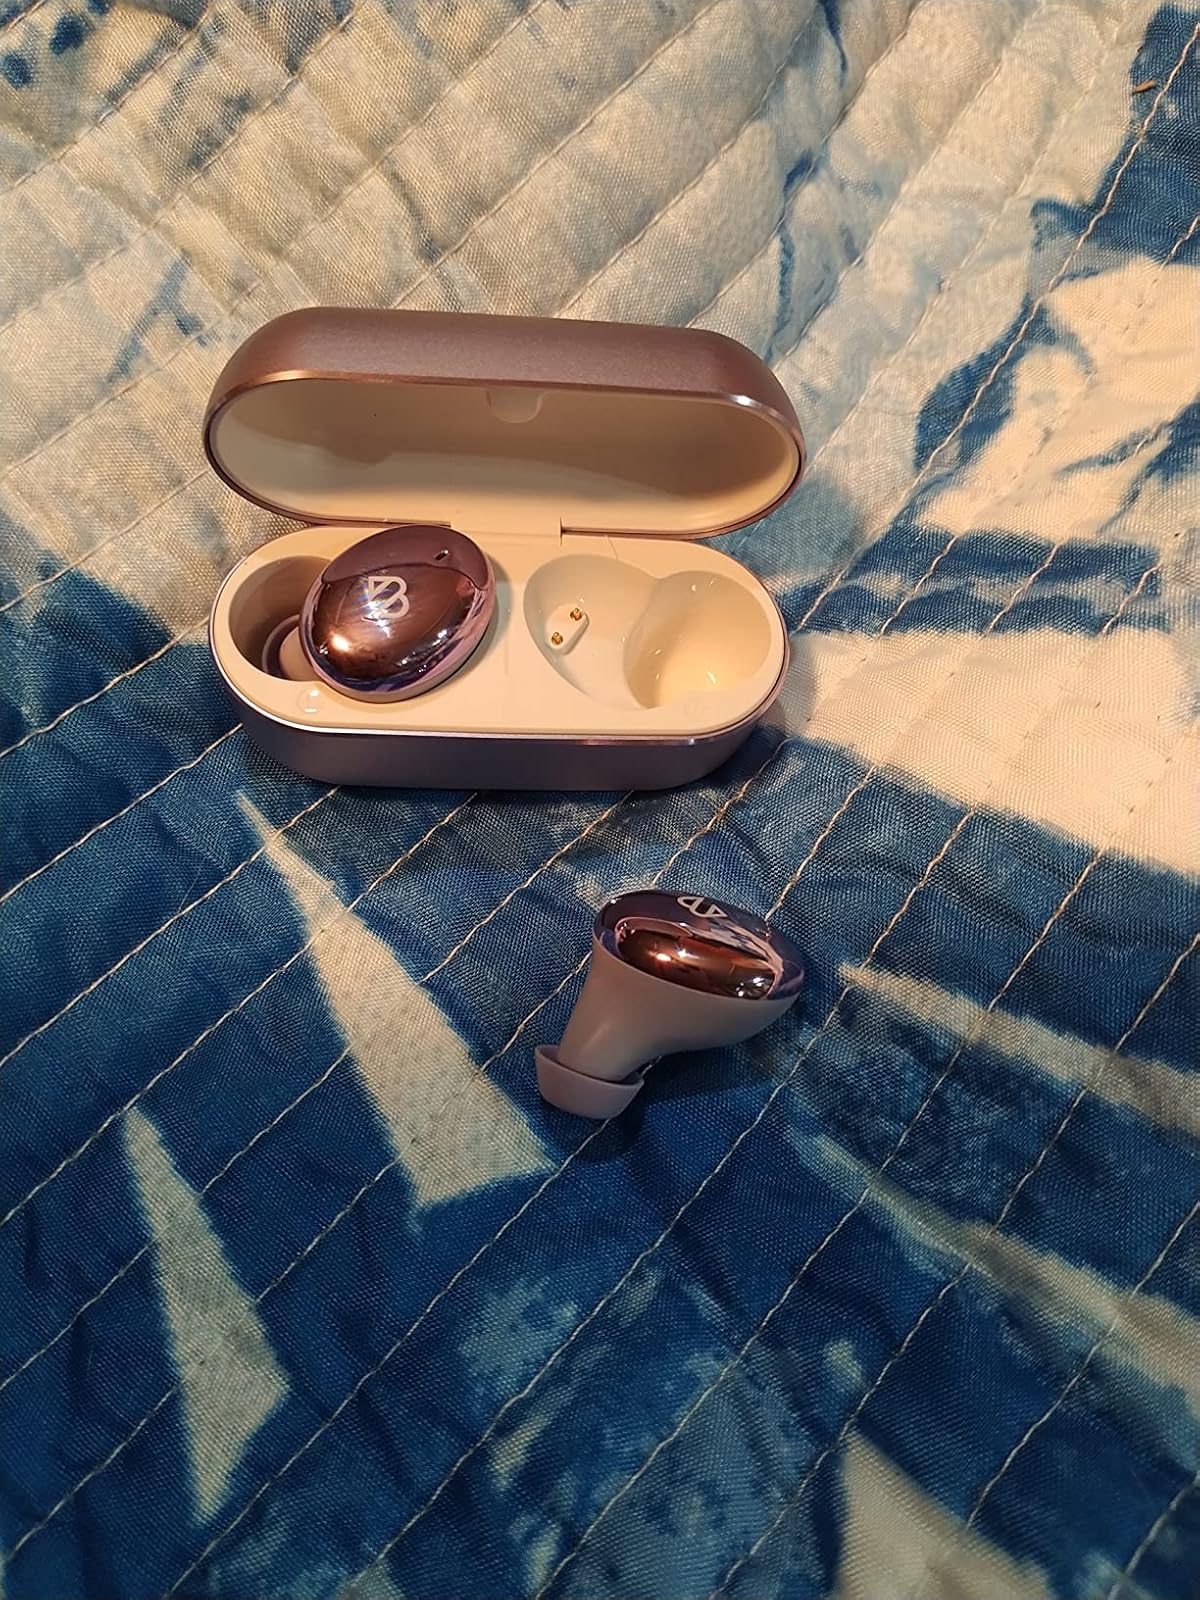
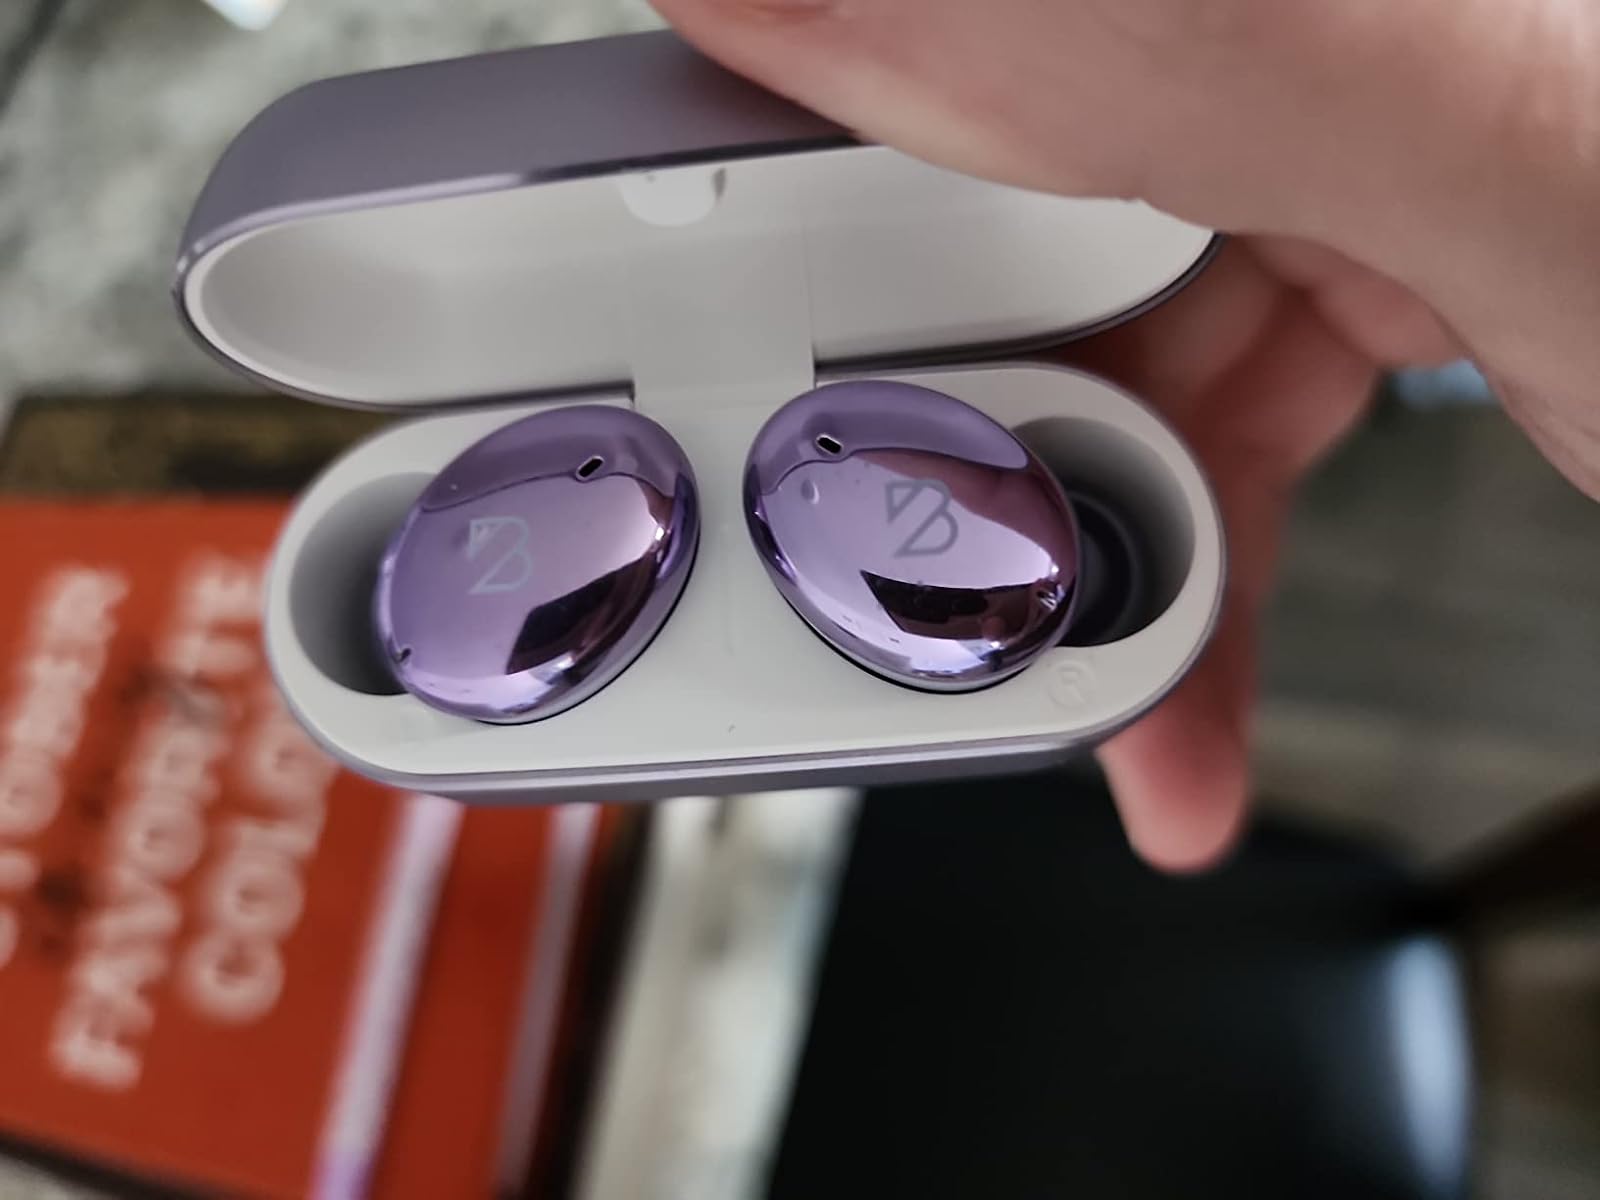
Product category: earbuds
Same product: yes